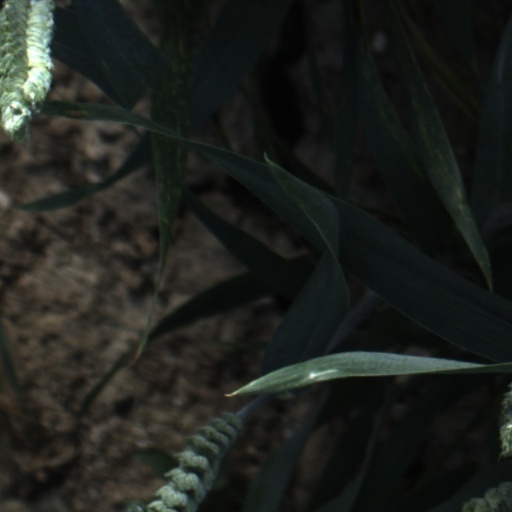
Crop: wheat